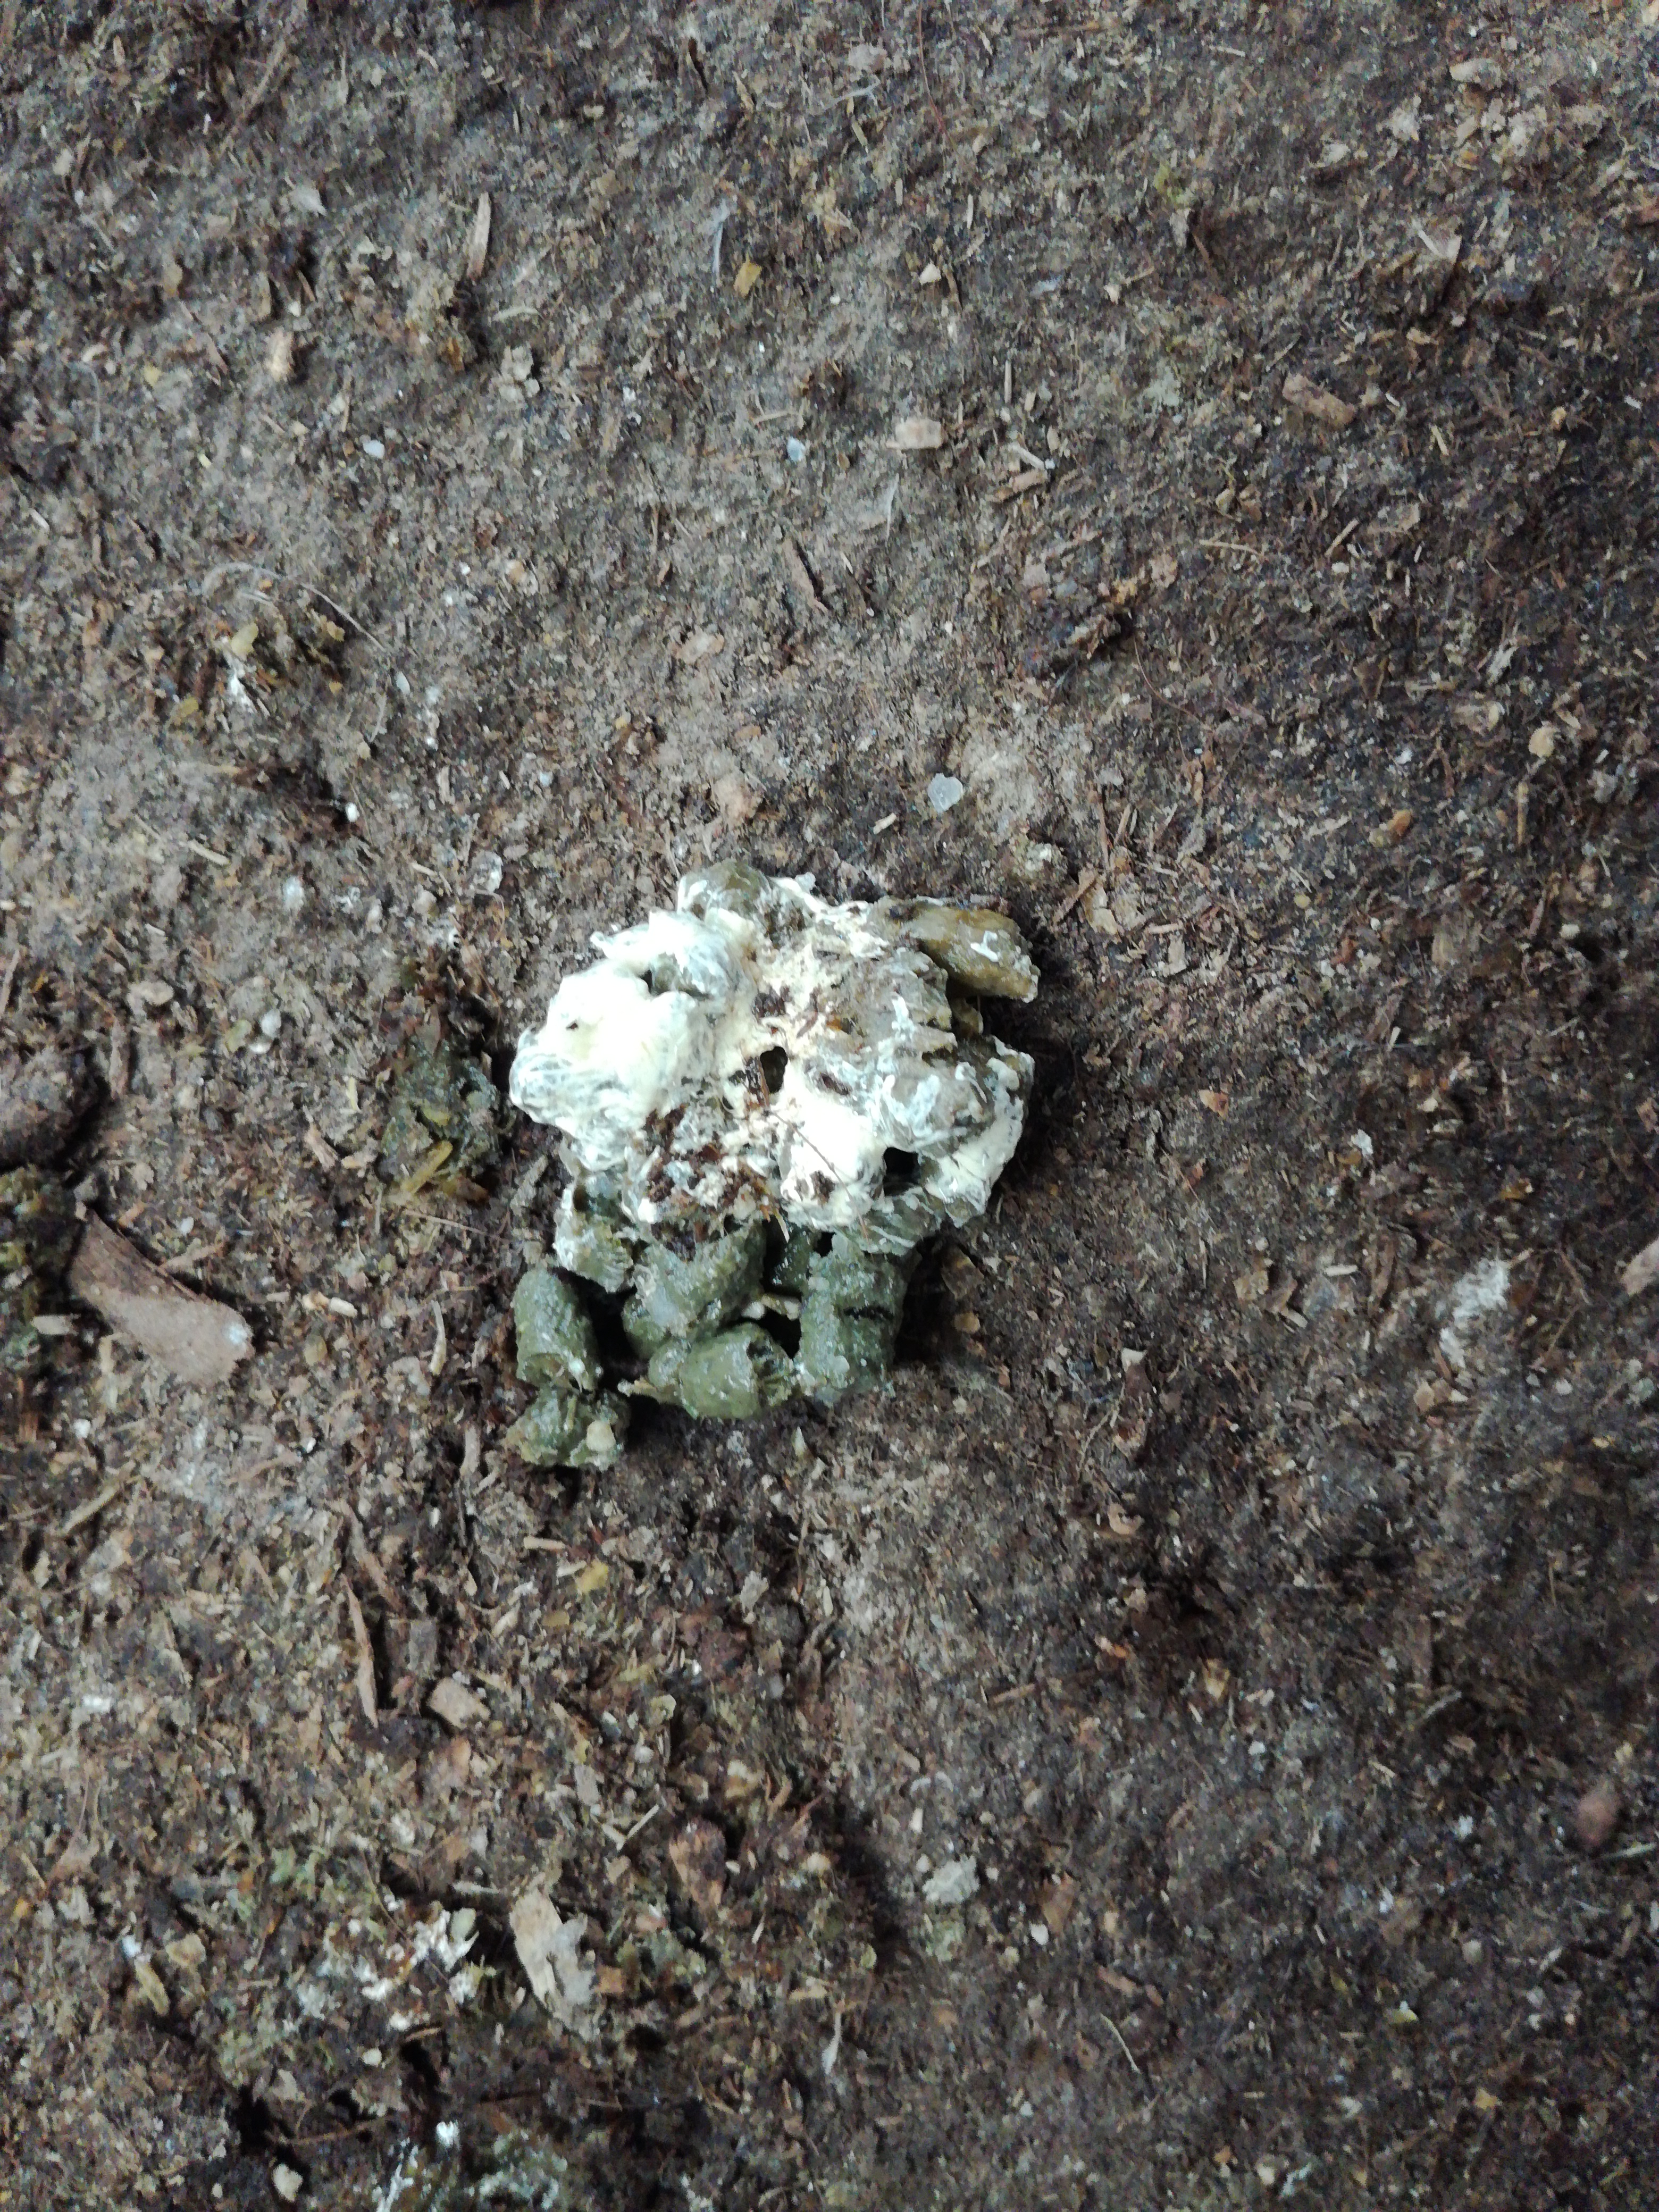
PCR-confirmed diagnosis: Coccidiosis